Mycena adscendens

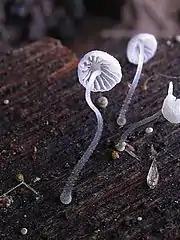
Gills are distantly spaced

The cap is white and small, with a diameter typically ranging from . Initially convex to cucullate (hood-shaped), it flattens during maturity, developing visible surface grooves that correspond to the gills underneath the cap; the surface may also be covered with glistening particles, remnants of the partial veil. The cap is pallid gray with a whitish margin when young, but soon becomes white overall. The flesh is membranous, fragile, and thin (less than 0.5 mm). The gills are free from attachment or narrowly attached (adnexed) to the stem. They are up to 0.5 mm broad, distantly-spaced (usually numbering between 7 and 12), and sometimes adhering to each other to form a slight collar (a "pseudocollarium") around the stem. They are translucent-white throughout their development, with a fringed, white edge. The hollow stem is long, and usually curved and threadlike. The bottom of the stem is enlarged into a slight bulb, which is initially nearly spherical. At the very base of the stem is a small, white, and hairy disk-like base that attaches to the substrate. The edibility of the mushroom is unknown, but like many small Mycenas, they are insubstantial and not likely to be considered for the table.